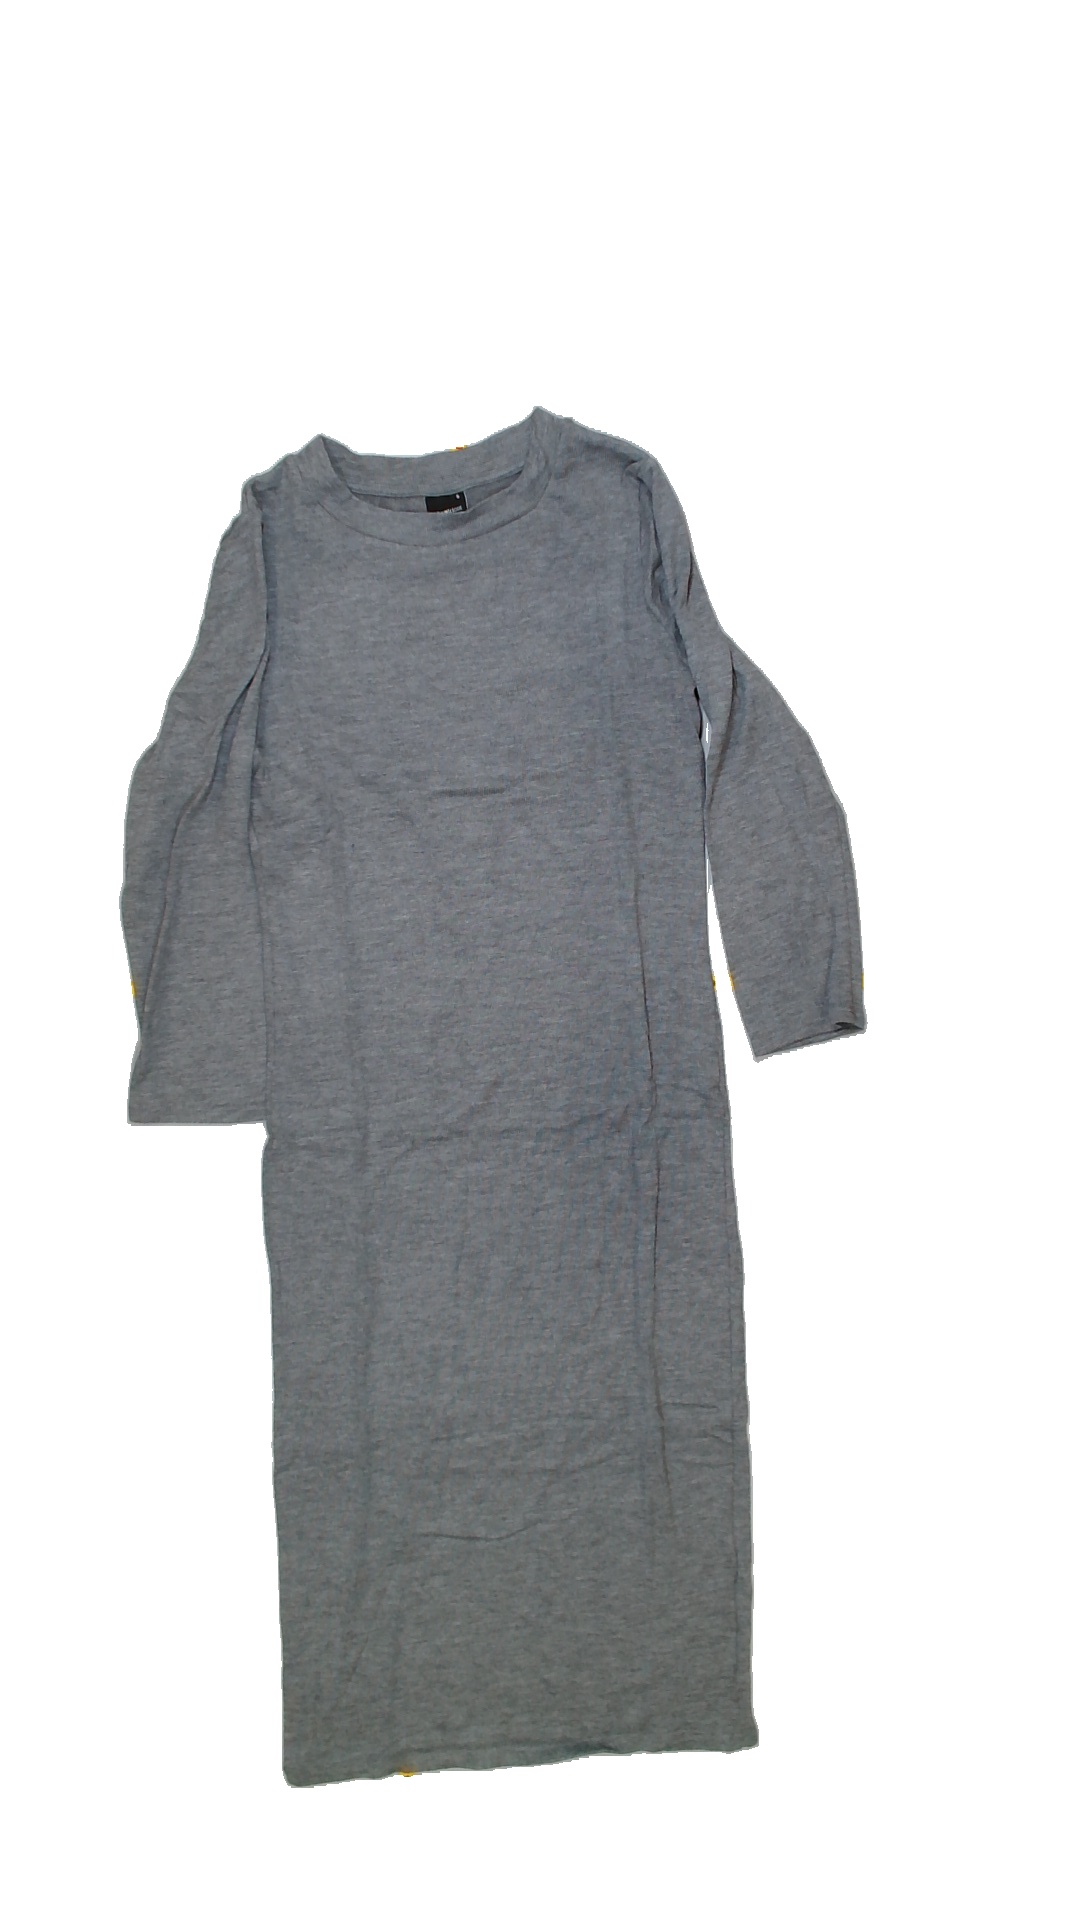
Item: Dress (Ladies)
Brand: Gina Tricot
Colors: Grey
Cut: C-collar, Long, Tight
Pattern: Plain
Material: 62% polyester 33%viscose 5%elastane
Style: No trend
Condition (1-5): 4
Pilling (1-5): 3
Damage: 0
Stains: No
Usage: Export
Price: <50